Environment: real
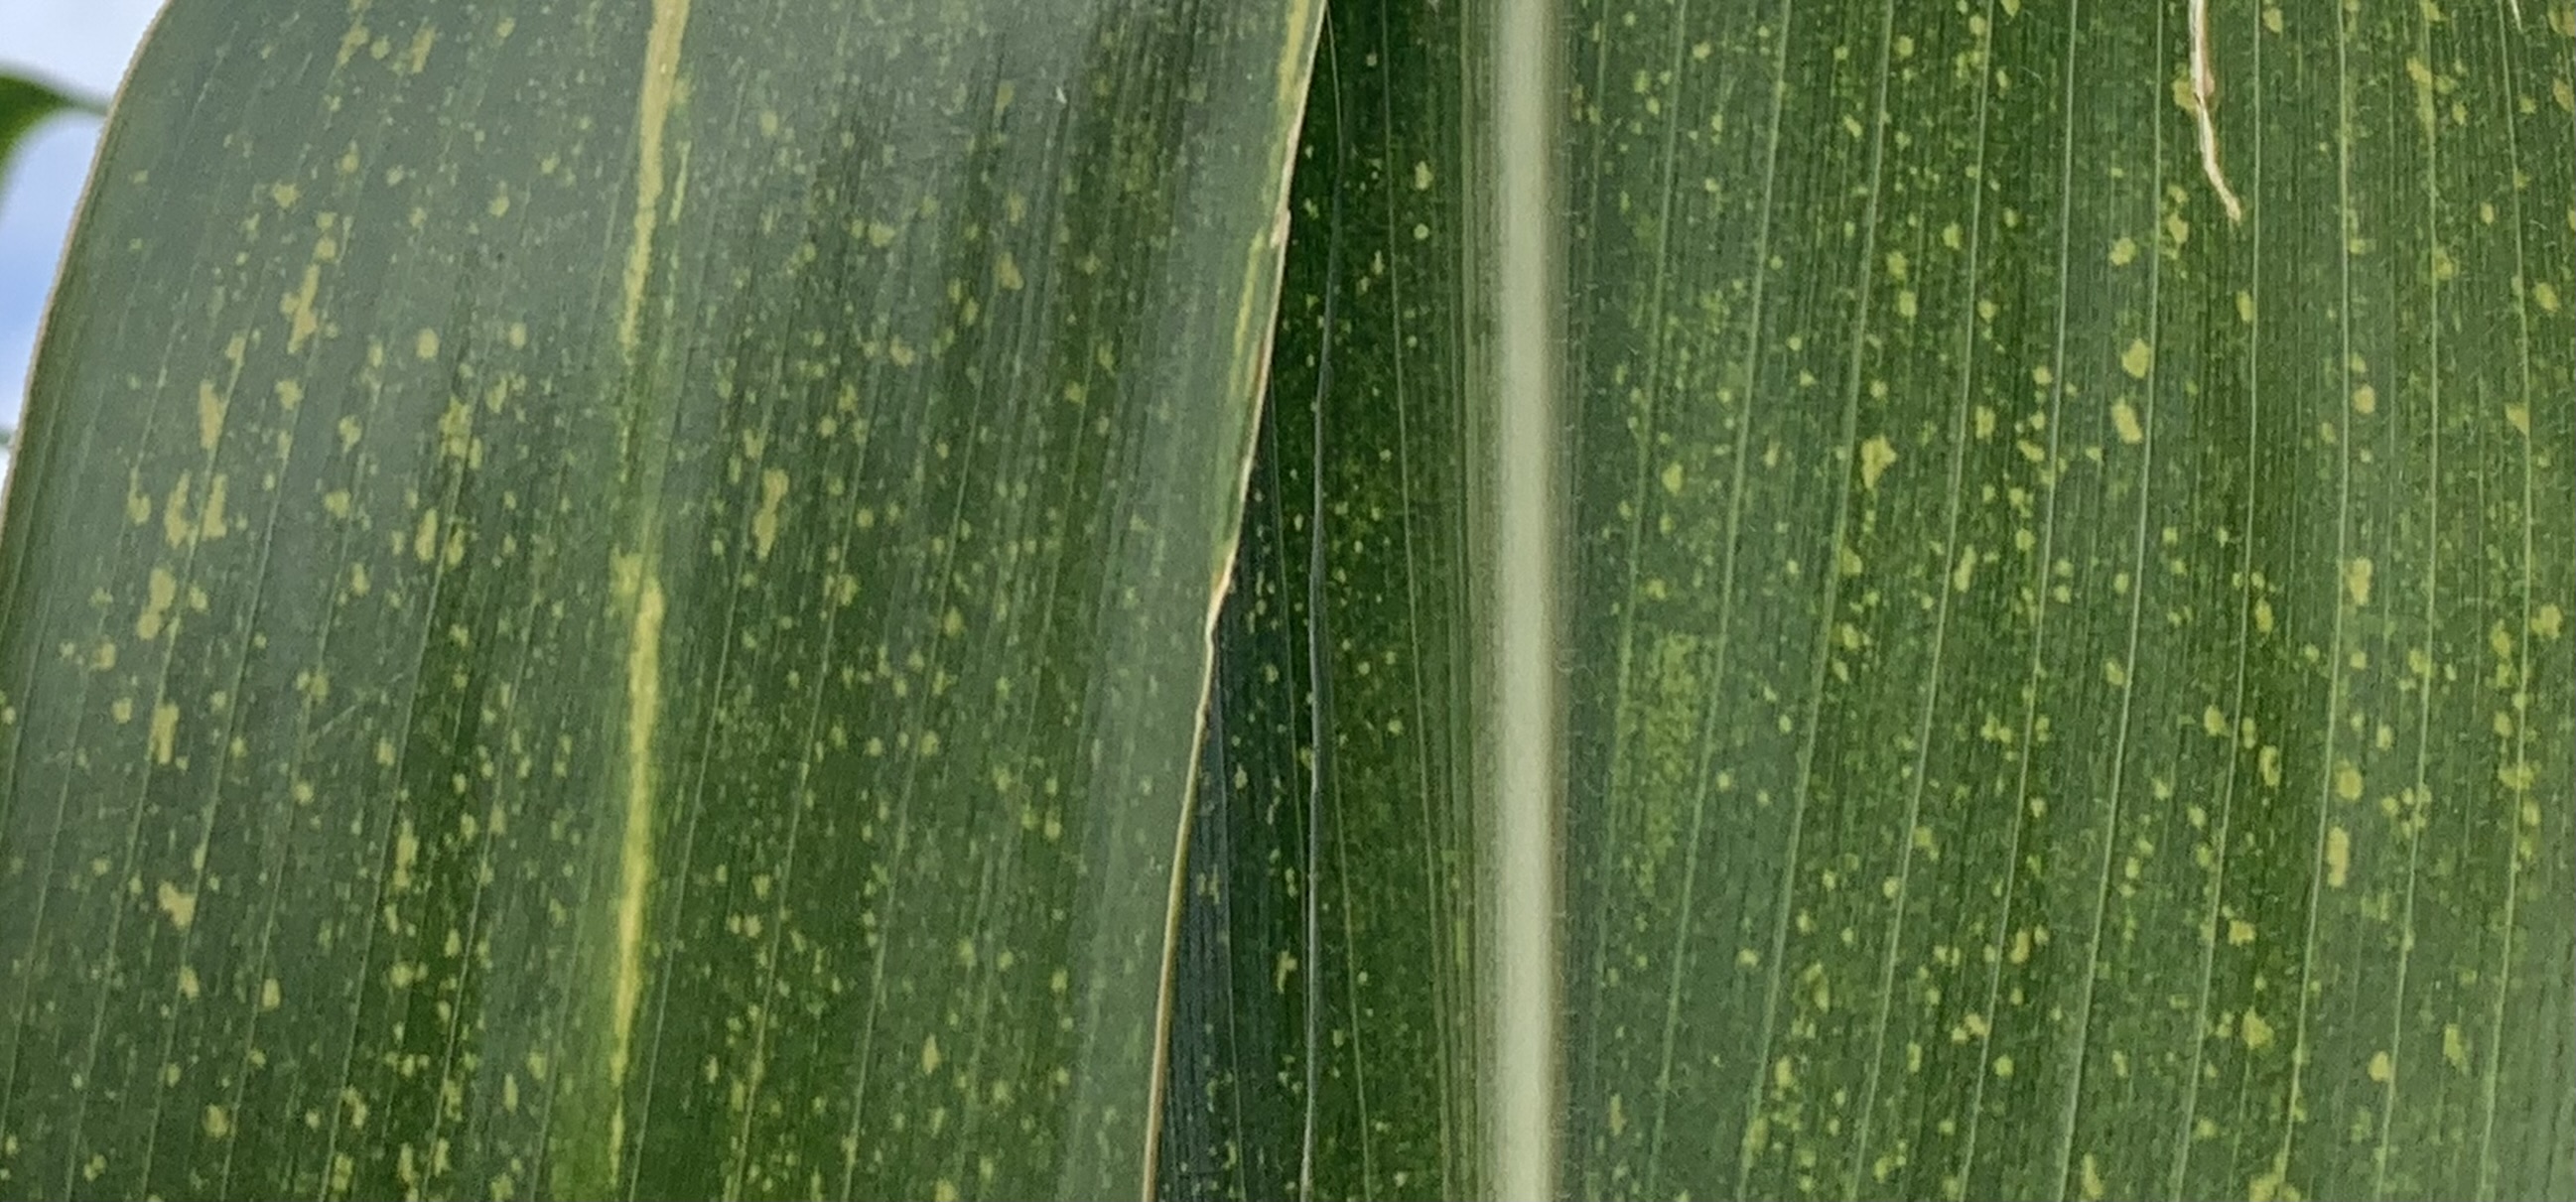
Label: lethal_necrosis